Gulabi Gang (film)

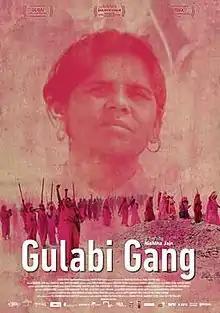
Theatrical poster

Gulabi Gang is a 2012 Norwegian-Indian –Danish co-production documentary written and directed by Nishtha Jain and co-written and produced by Torstein Grude at Piraya Film. It was released nationwide in India on 21 February 2014. The film has received the Best Film on Social Issues, and the Best Non-Feature Film Editing at the 61st National Film Awards.